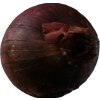
Label: red_onion